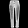
Label: Trouser